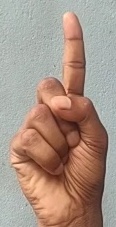
ASL sign: 1